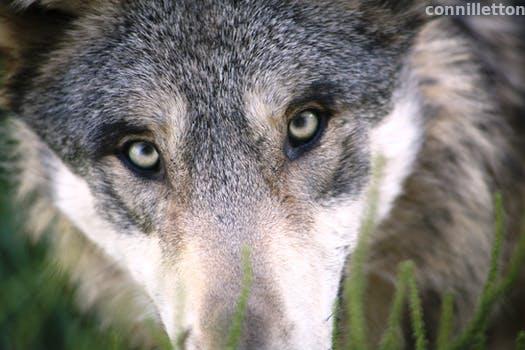
Label: Watermark